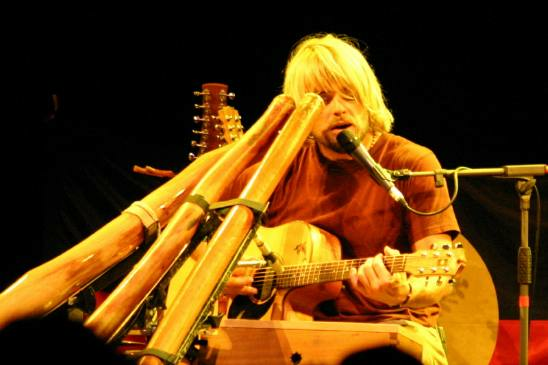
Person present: Yes